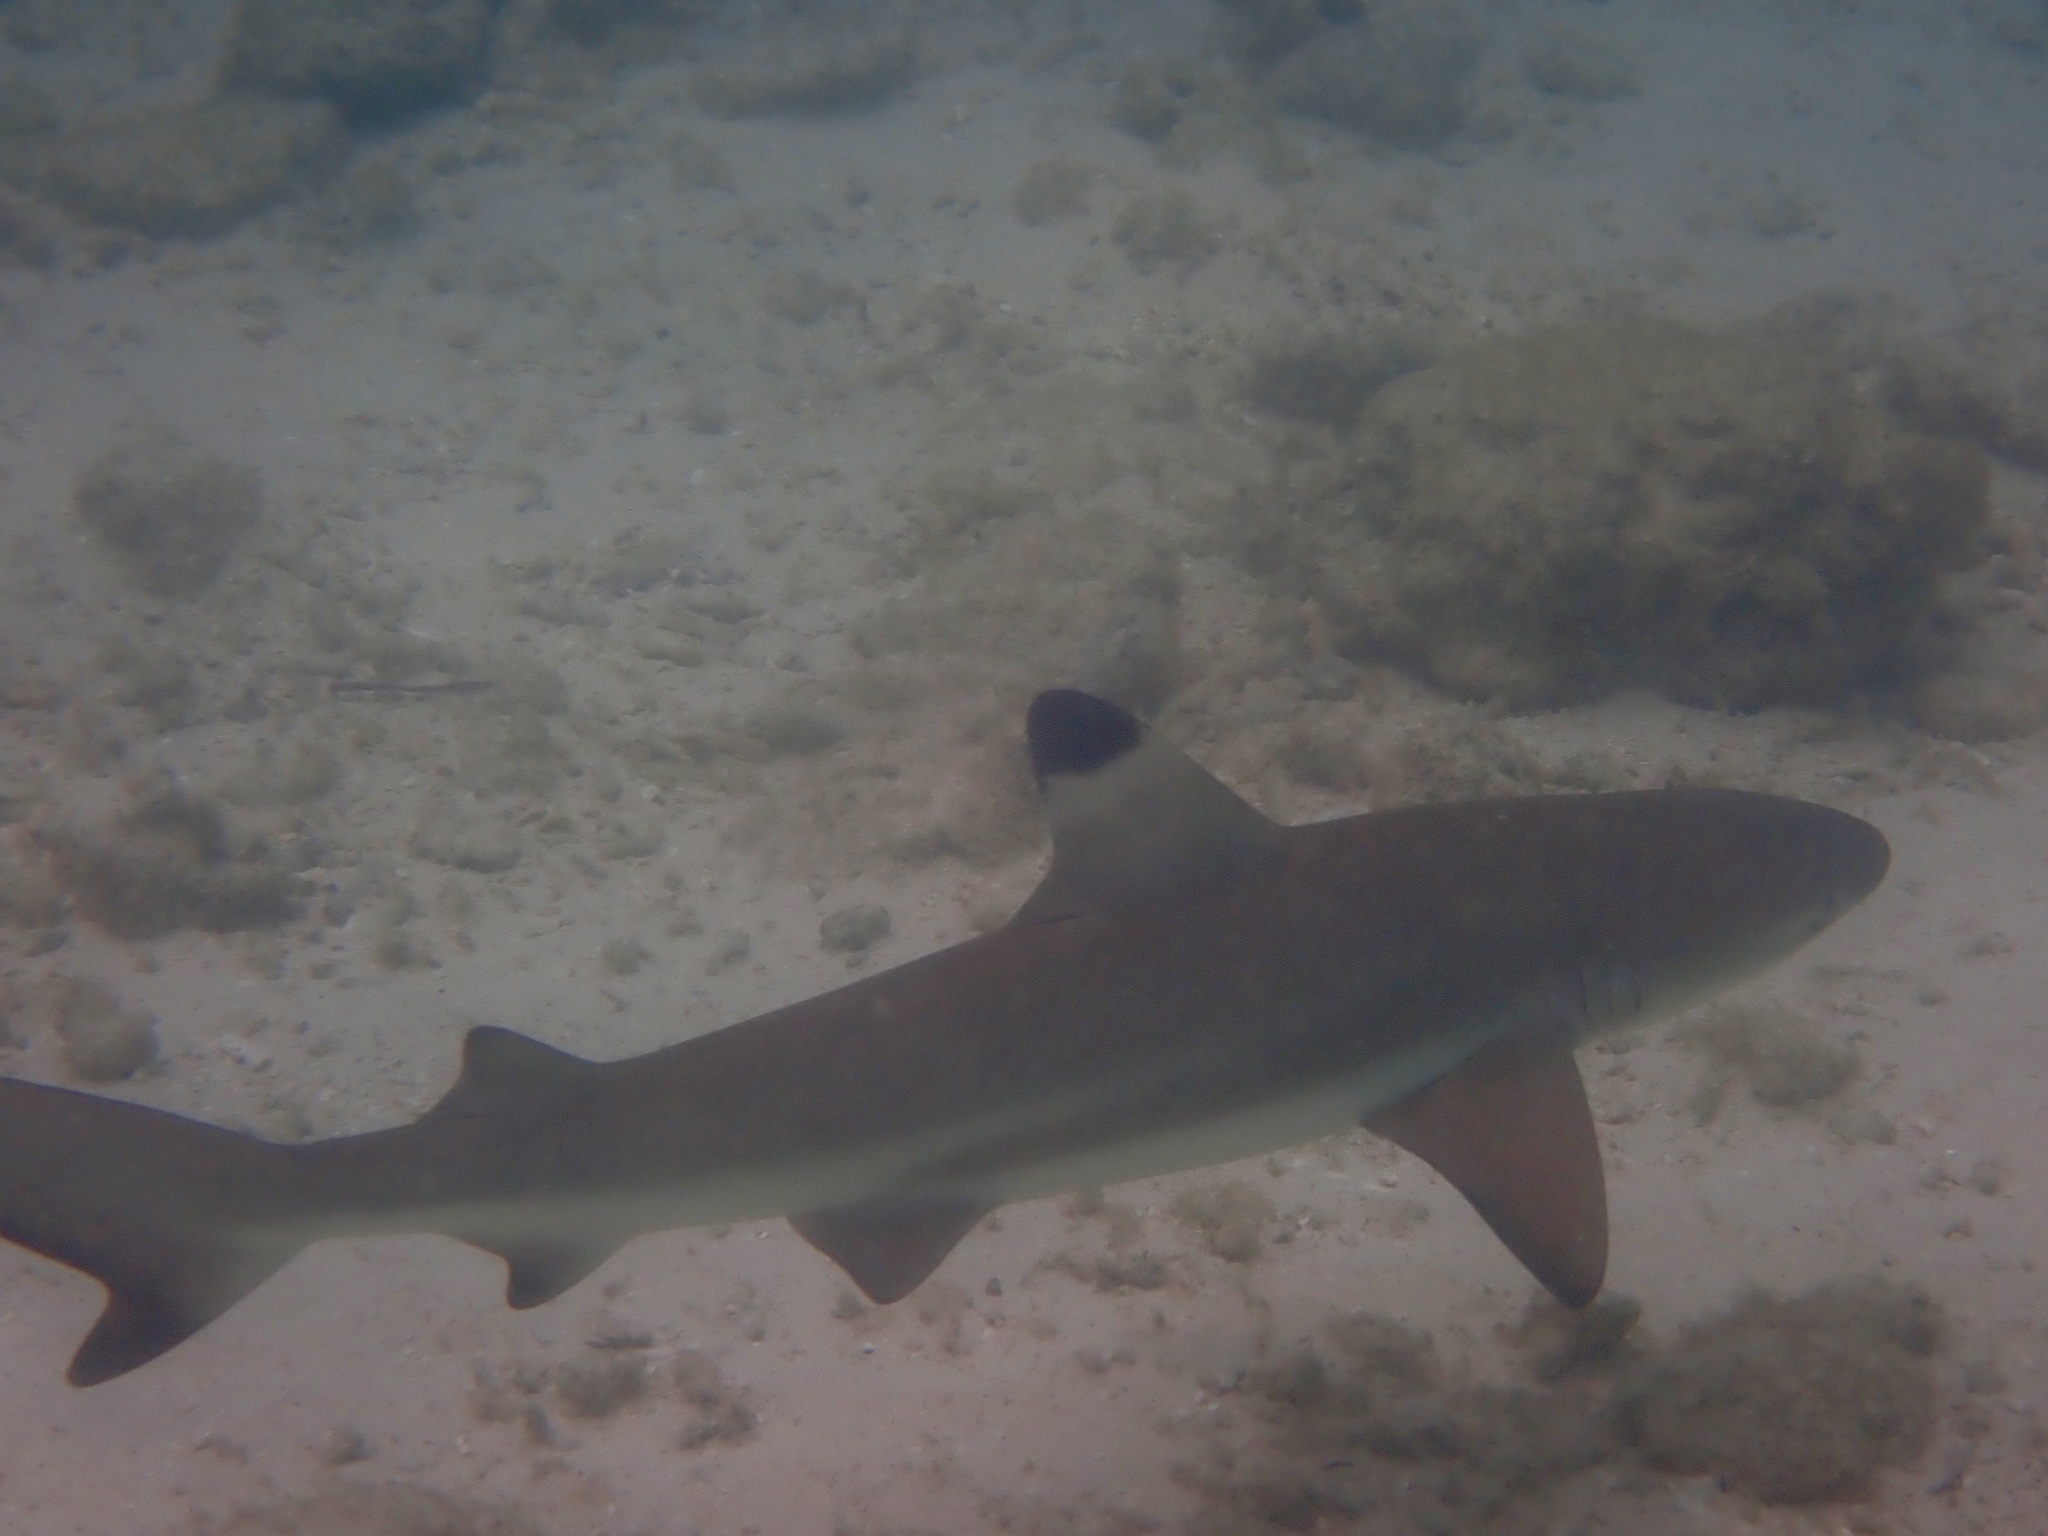
Carcharhinus melanopterus (Blacktip Reef Shark)